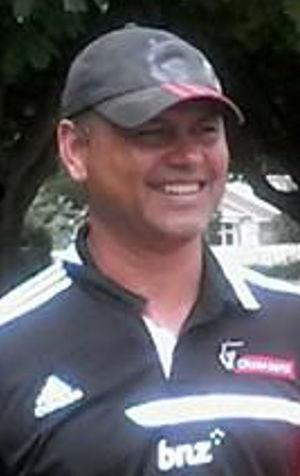
Tabai Matson, né le 14 mai 1973 à Nausori, est un joueur de rugby à XV international fidjien reconverti comme entraîneur. Il joue aux postes de centre ou d'ailier. Il est actuellement l'entraîneur des trois-quarts de la franchise néo-zélandaise des Chiefs en Super Rugby depuis 2018.